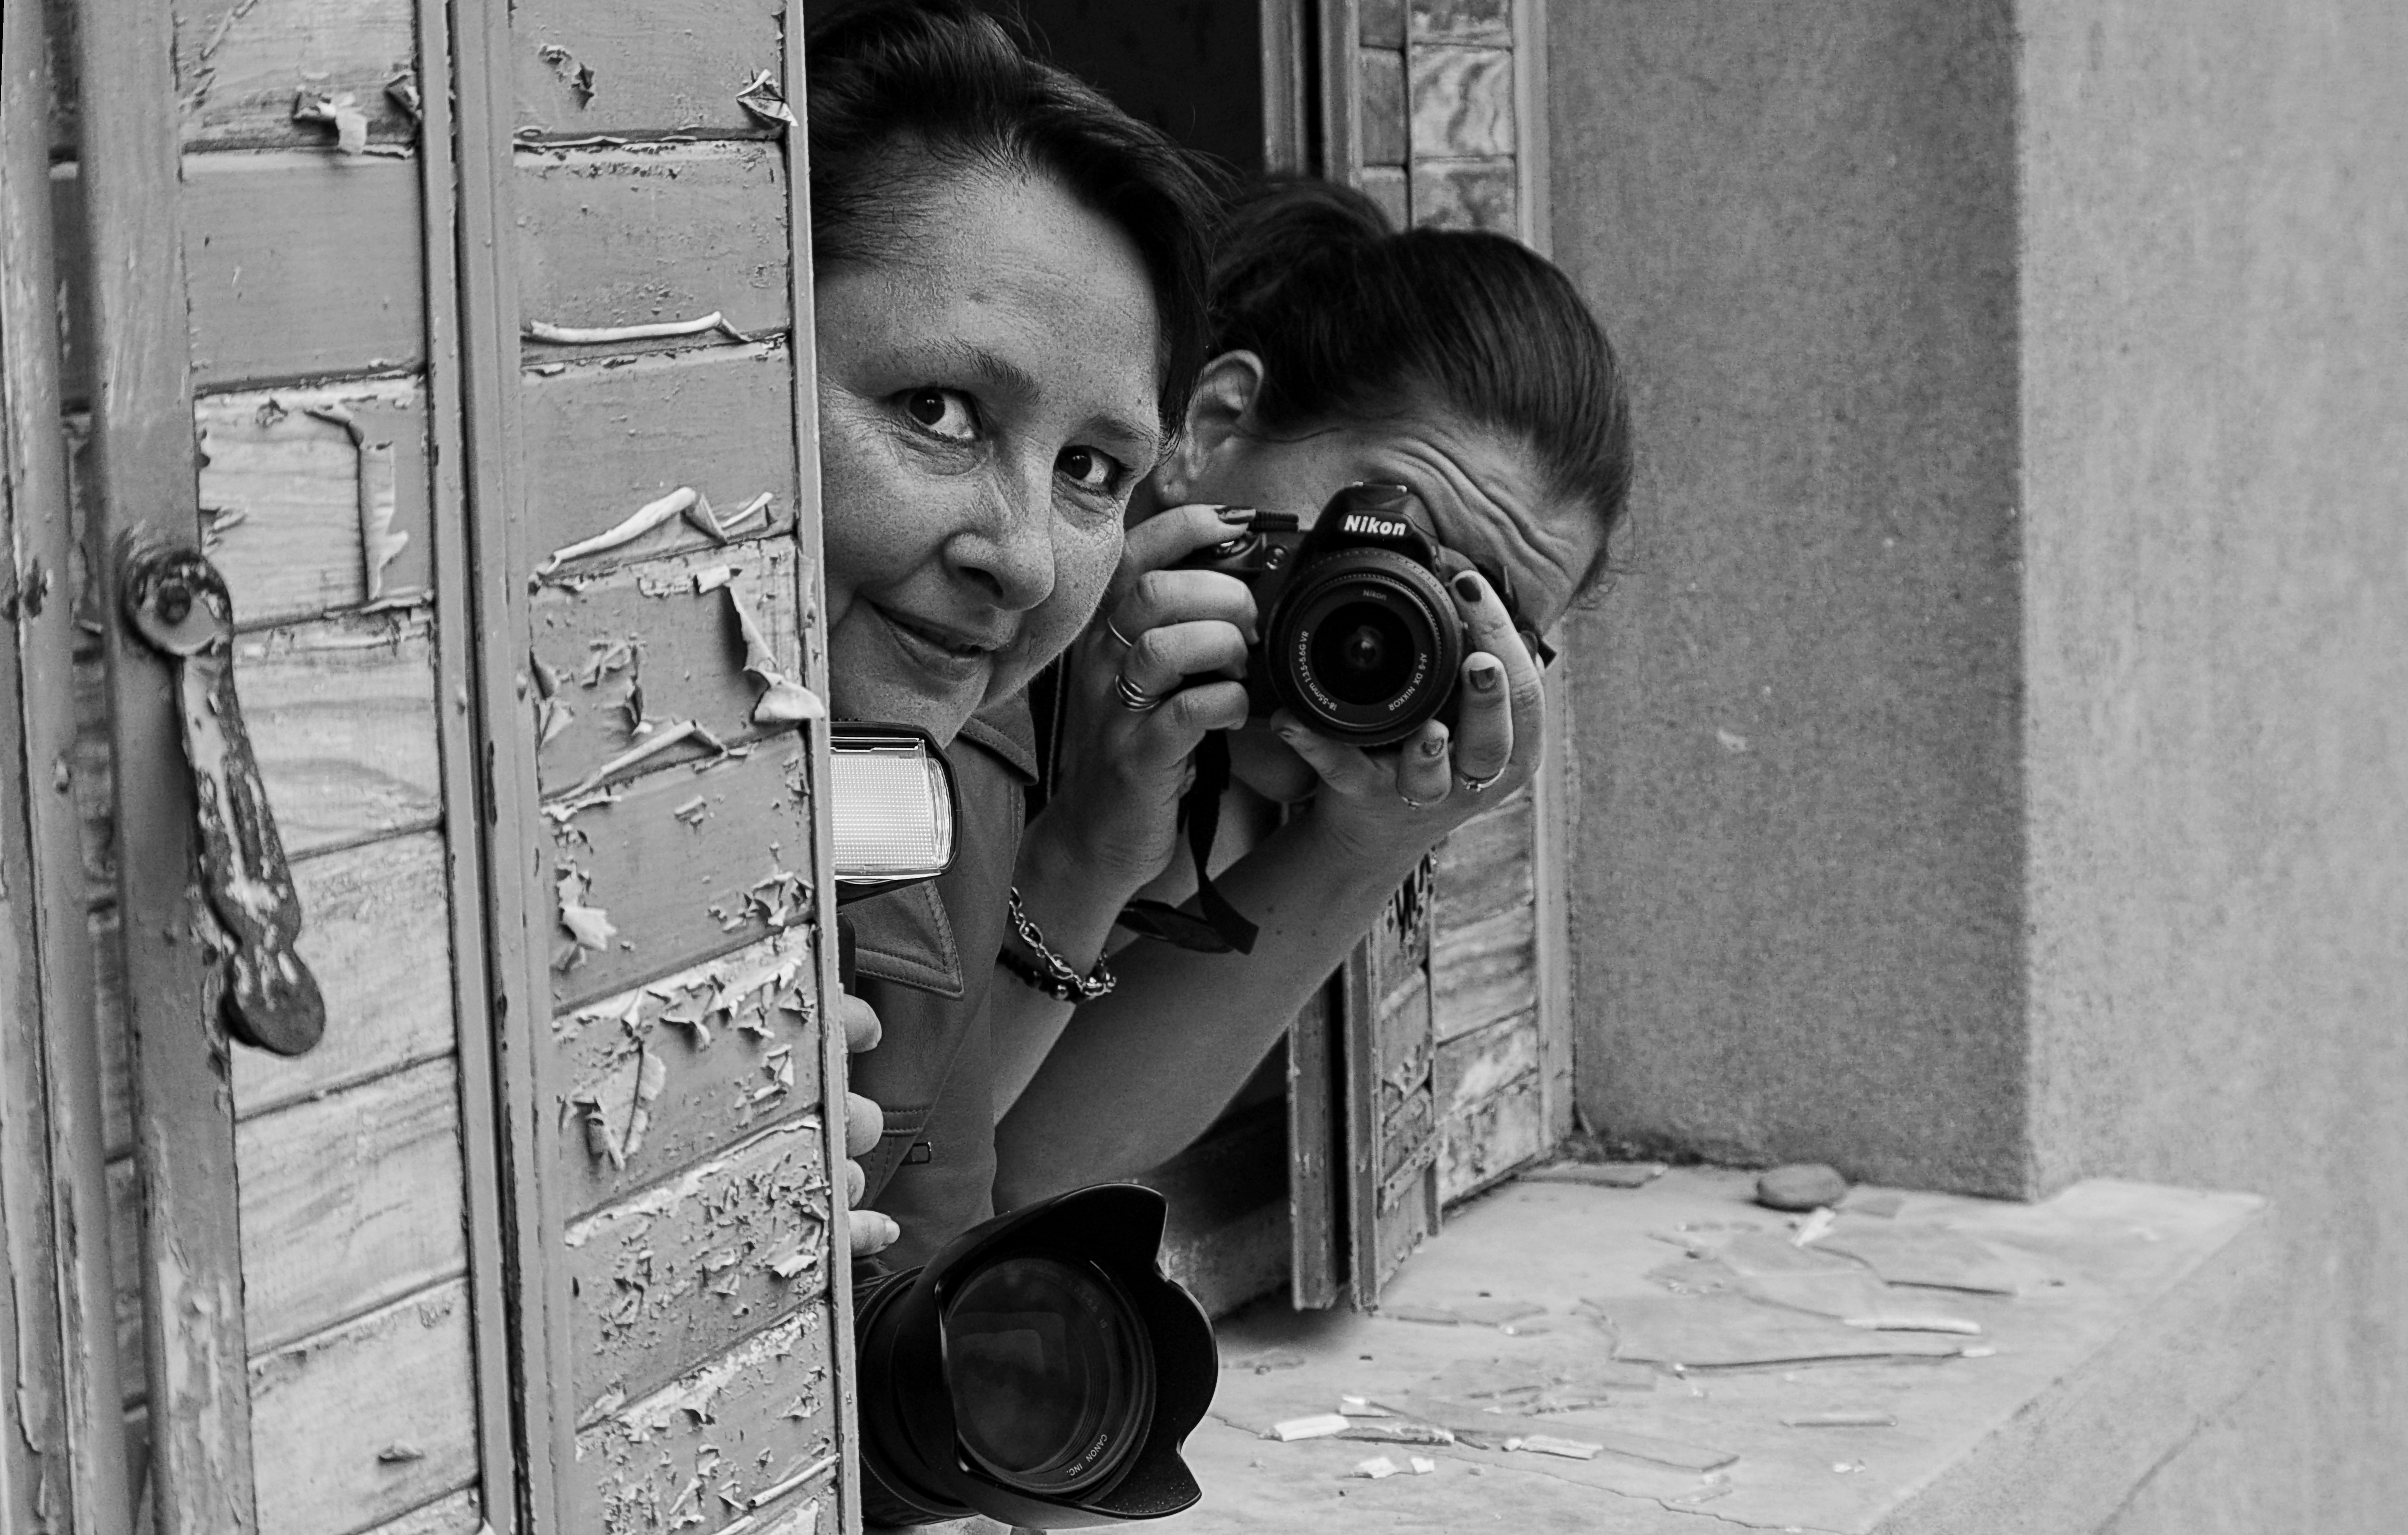
man, person, black and white, woman, white, photography, male, portrait, holiday, child, black, monochrome, girls, relaxation, picture, photograph, snapshot, image, emotion, monochrome photography, film noir